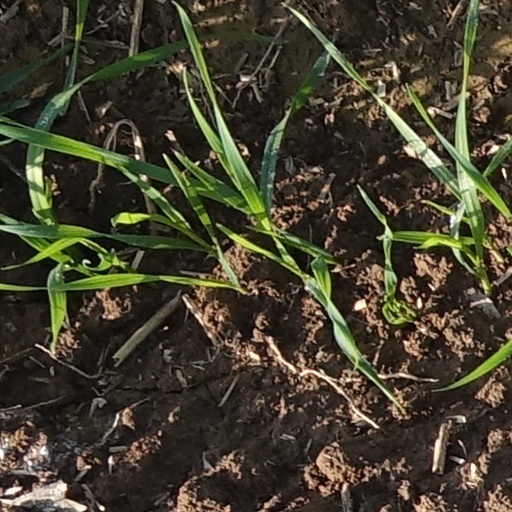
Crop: wheat